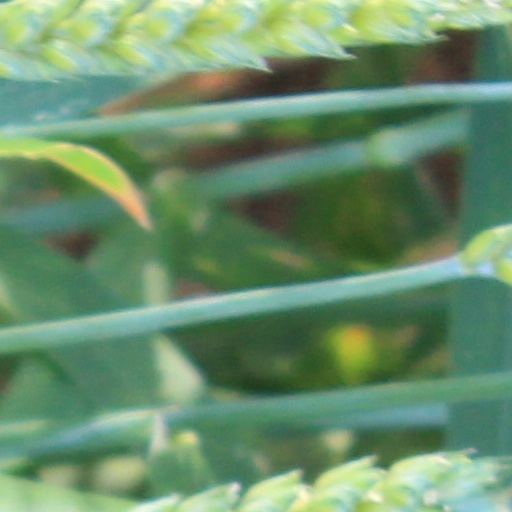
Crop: wheat